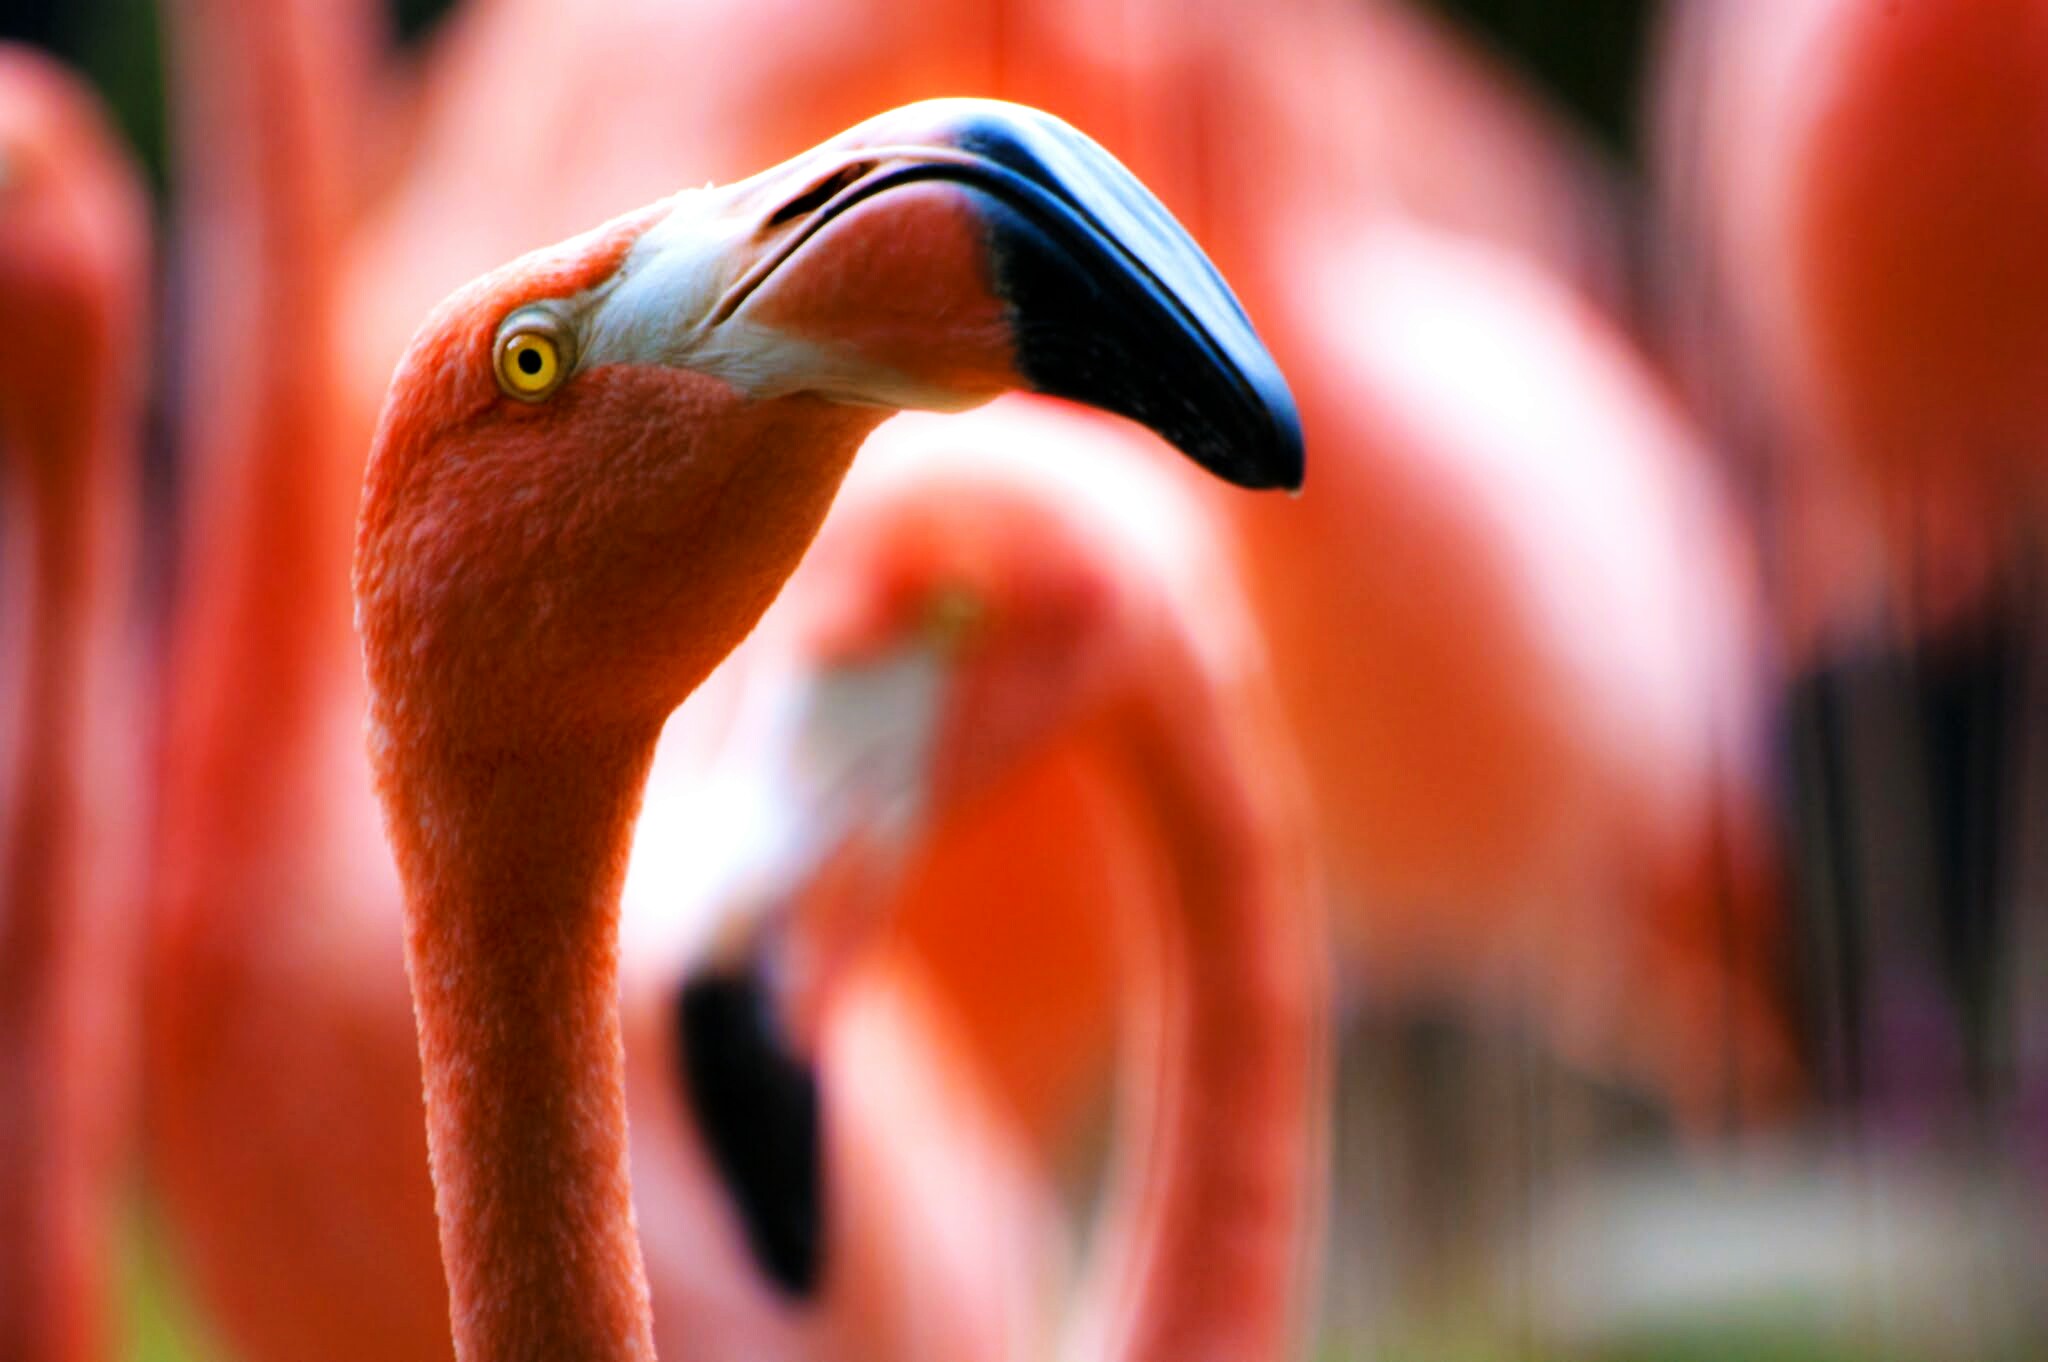
bird, zoo, red, beak, fauna, close up, flamingo, vertebrate, water bird, macro photography